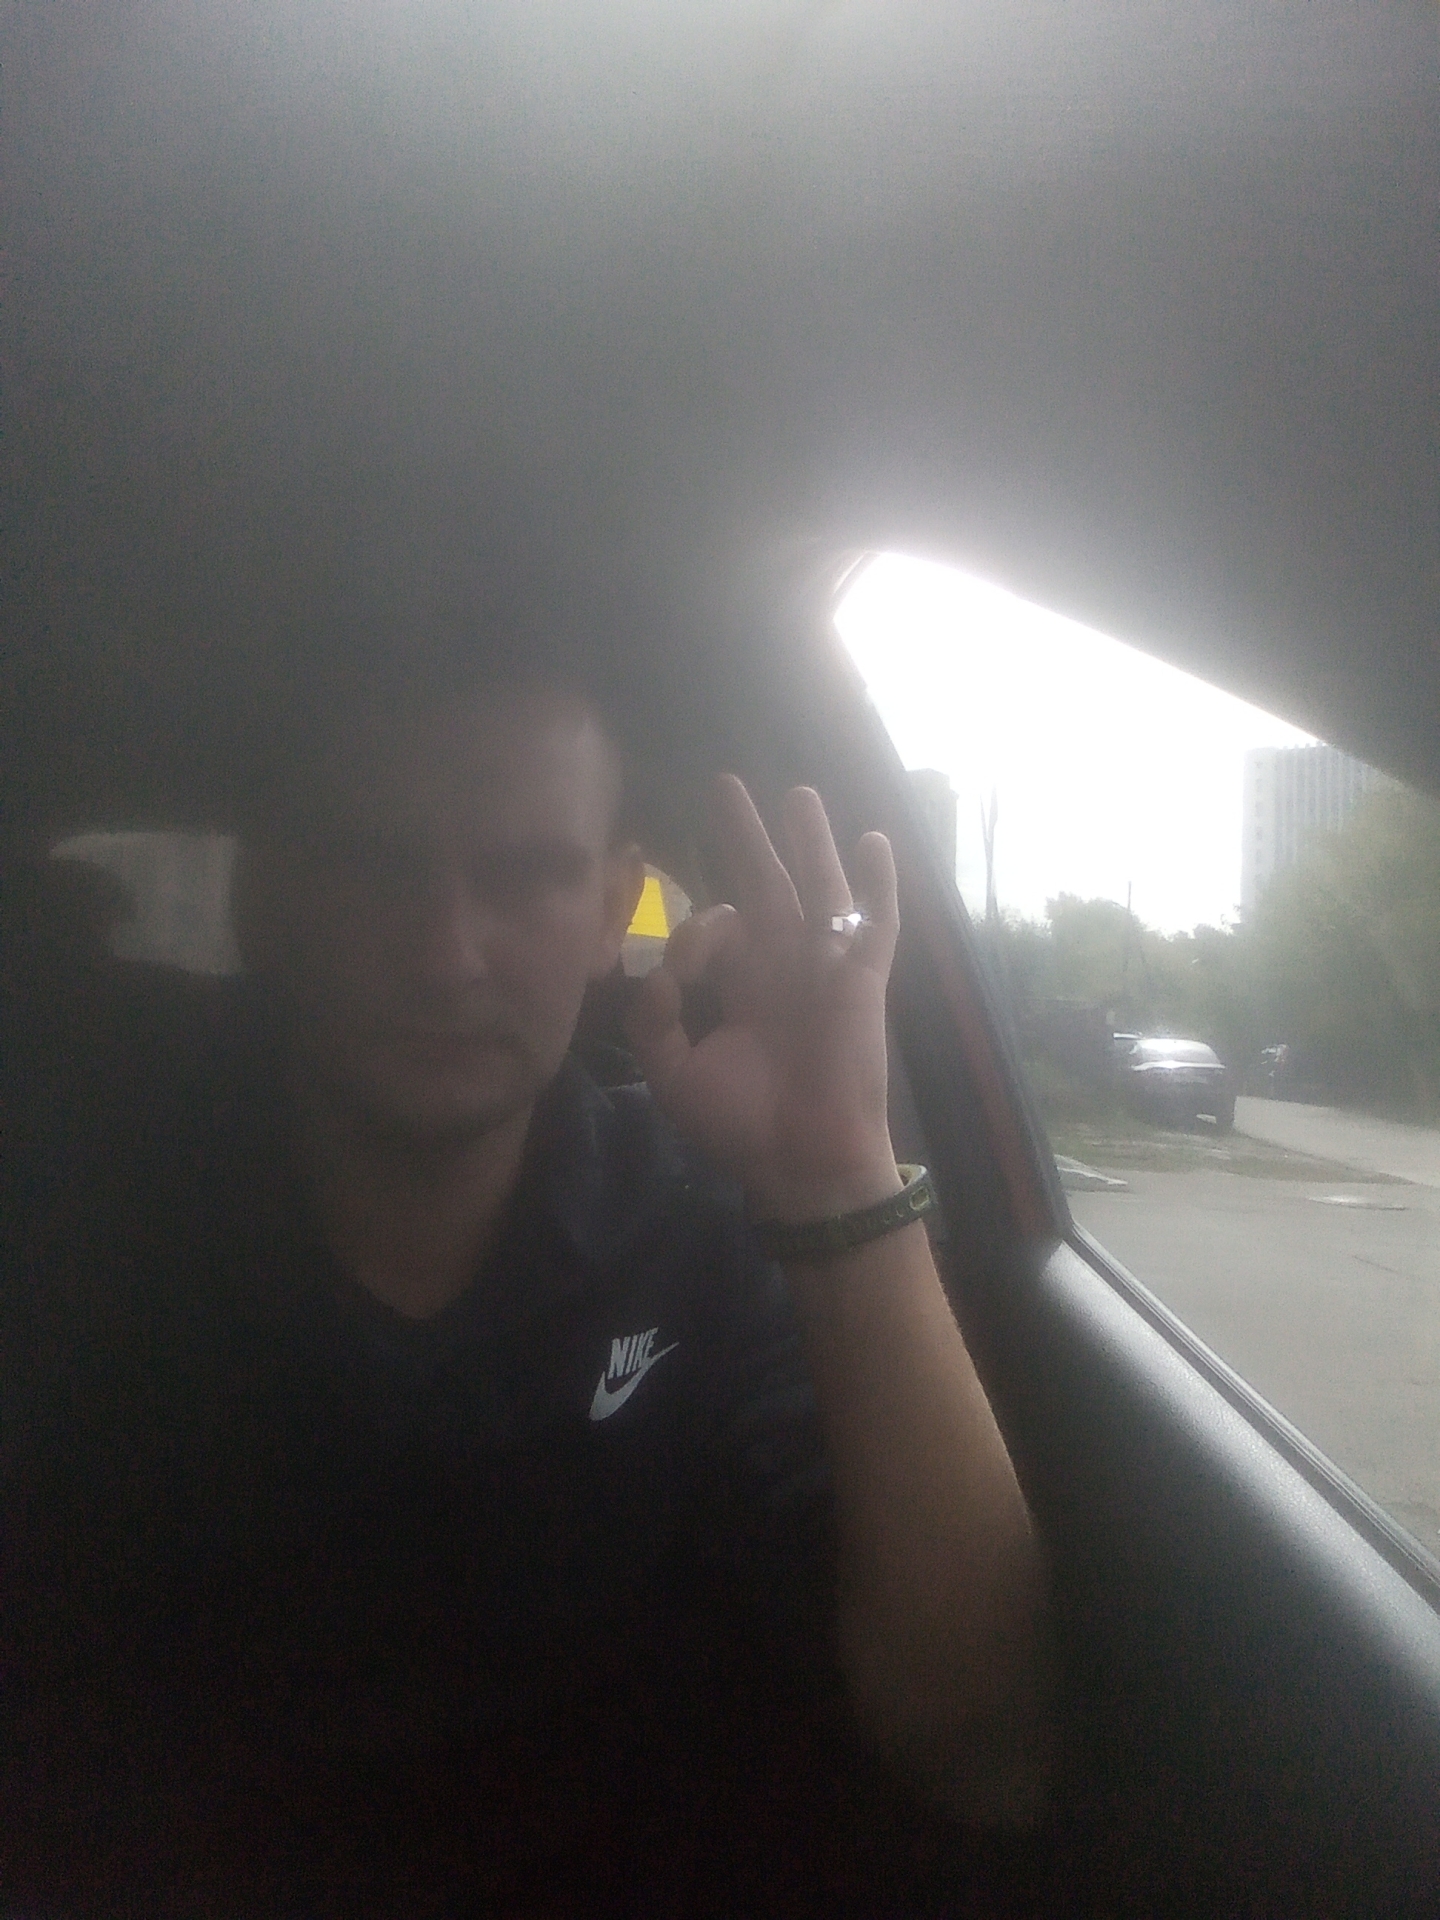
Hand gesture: ok